George Wallace's 1963 inaugural address

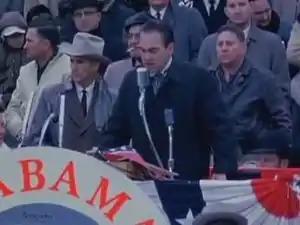

Following his election as governor of Alabama, George Wallace delivered an inaugural address on January 14, 1963 at the state capitol in Montgomery. At this time in his career, Wallace was an ardent segregationist, and as governor he challenged the attempts of the federal government to enforce laws prohibiting racial segregation in Alabama's public schools and other institutions. The speech is most infamous for the phrase "segregation now, segregation tomorrow, and segregation forever", which became a rallying cry for those opposed to integration and the civil rights movement.